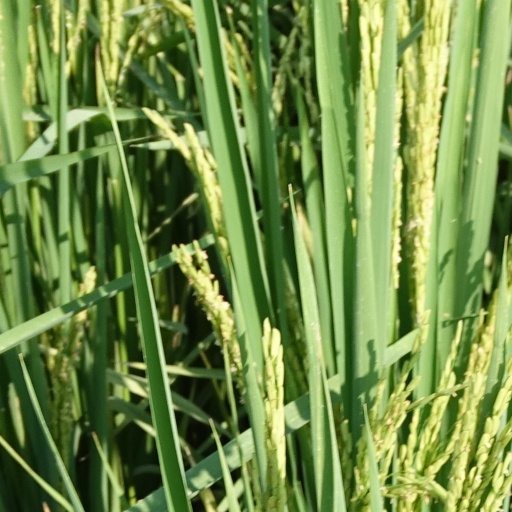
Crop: rice